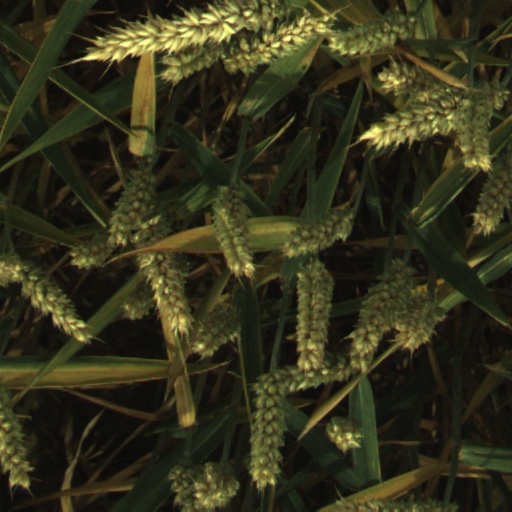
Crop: wheat